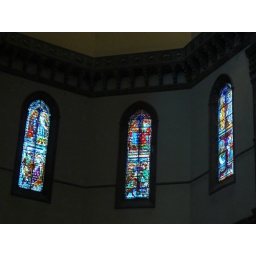
Stained glass windows in the Duomo, Florence, Tuscany, Italy